List of cities in Grenada

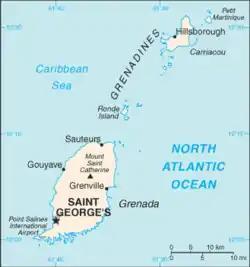
Map of Grenada

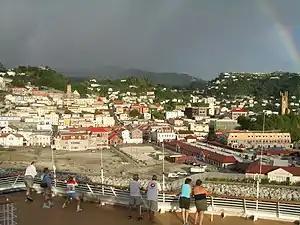
St. George's, Capital of Grenada

This is a list of towns, villages and populated places in Grenada. Grenada is an island nation in the south-eastern Caribbean Sea. It consists of the island of Grenada and six smaller islands at the southern end of the Grenadines island chain. There is only one city in Grenada, which is the capital, St. George's.